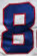
Number: 8